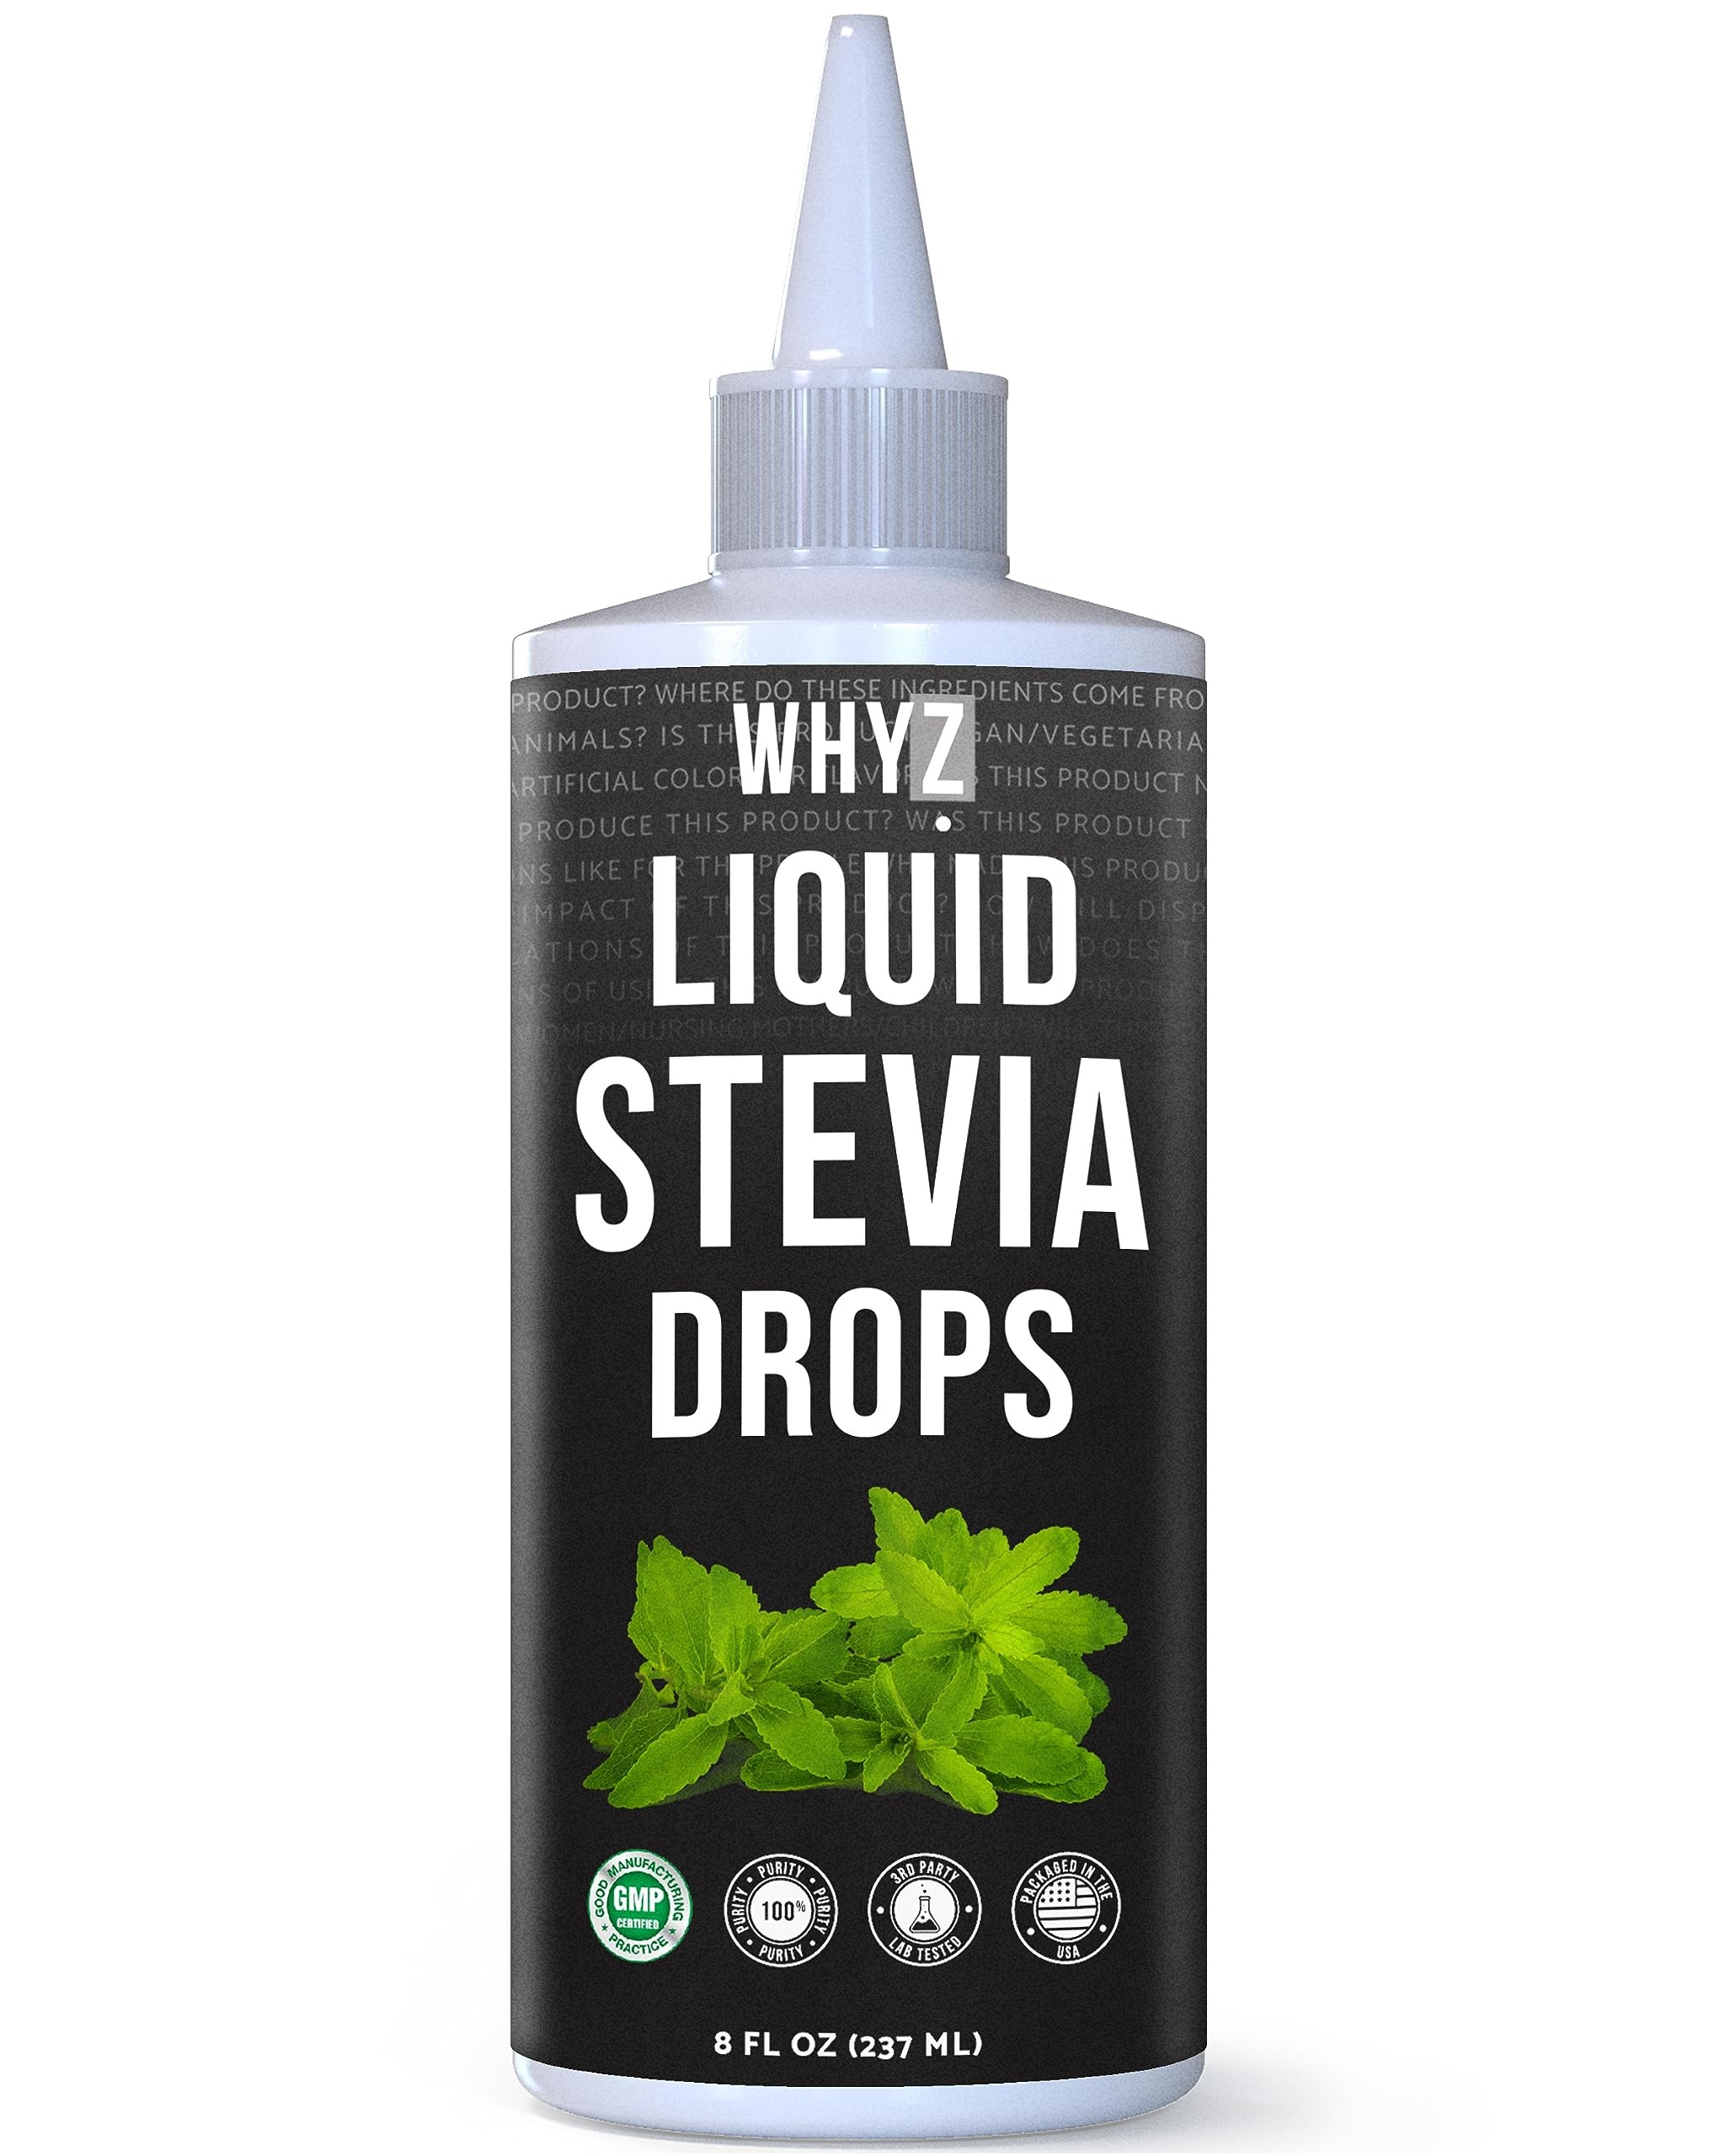
Item Name: WHYZ Liquid Stevia Drops 8oz, Natural Stevia Liquid Sweetener from Stevia Extract, Pure Stevia Sweetener, Plant-Based Stevia Coffee Syrup, Zero Calorie Sweetener, Non-GMO, Gluten-free, 1,183 Servings
Bullet Point 1: Health and Flavor in Harmony: Designed for health-conscious individuals, our liquid stevia sweetener is your companion on the path to balanced sweetness. Unlock new flavors in your drinks and dishes, all while maintaining your dietary goals.
Bullet Point 2: Sweeten Without Compromise: Taste the goodness of nature with our stevia liquid drops. Crafted from pure stevia extract, every drop of this natural sweetener adds a delightful wholesome sugary note without any bitter aftertaste.
Bullet Point 3: Healthier Sugar Swap: From coffee lovers to fitness enthusiasts, our stevia sweetener drops satisfy your sweet cravings. Enjoy the versatile flavor of our liquid stevia extract in your creations, knowing you're making a health-conscious choice.
Bullet Point 4: Offers 1,183 Servings: Make every sip and bite count with our stevia sugar substitutes. Non-GMO and gluten-free, these pure stevia drops ensure long-lasting convenience for all your sweetening needs, making them an excellent addition to your routine.
Bullet Point 5: How to Use: Shake well before use. Add 1 drop per 2 oz of liquid to naturally sweeten your beverage (suggested: 4 drops per cup of liquid). As personal preferences vary, adjust according to your taste.
Product Description: <p>WHYZ's Stevia Liquid Drops is a no-sugar, zero carb and zero calorie sweetener. Made from pure stevia leaf extract, it offers a sweet taste similar to sugar but without any impact on your glycemic levels.</p><p>Stevia gets its sweetness from a compound called stevioside, which is 300 times sweeter than sugar. This means a small amount of our sweetener can go a long way and you can reduce your sugar consumption.</p><p>Produced by using only stevia plants, these pure stevia liquid drops have no fillers or artificial additives.</p><p>WHYZ Stevia Liquid 8 oz drops are for people following a low-carb diet. As a keto liquid sweetener, stevia syrup, liquid sugar substitute and pure liquid stevia it helps in proper weight management. So if you have fitness and wellness goals, it can work alongside your lifestyle. It’s a zero calorie sweetener liquid drop for anyone who wants to maintain a healthy and balanced diet.</p><p>Our stevia sugar substitute, healthy sweetener, stevia drop and stevia liquid extract can be used in place of sugar in many recipes.</p><p>With its convenient dropper bottle, it’s easy to measure and add to your drinks and recipes. WHYZ’s liquid stevia 8 oz can be used in coffee, tea, smoothies, and baked goods, as well as in sauces and dressings. So yes, it can be added to savory and sweet dishes alike.</p><p>Whether you’re making a salad or a dessert, our stevia sweeteners can please your palate while maintaining your health choices.</p><p>WHYZ’s sweetener stevia doesn't contain artificial sweeteners. It is a stevia without erythritol so you enjoy real stevia without any nasty additives.</p><p>There’s no need to break your diet when you’re on the go and need some sweetness in your drinks. Use as a natural sweetener, stevia drops for coffee, tea, smoothies, and more. Try our pure sweet, no carb sweetener stevia extract liquid drops today and discover a healthier way to indulge in your favorite treats and beverages.</p>
Value: 8.0
Unit: Fl Oz

Price: 14.59